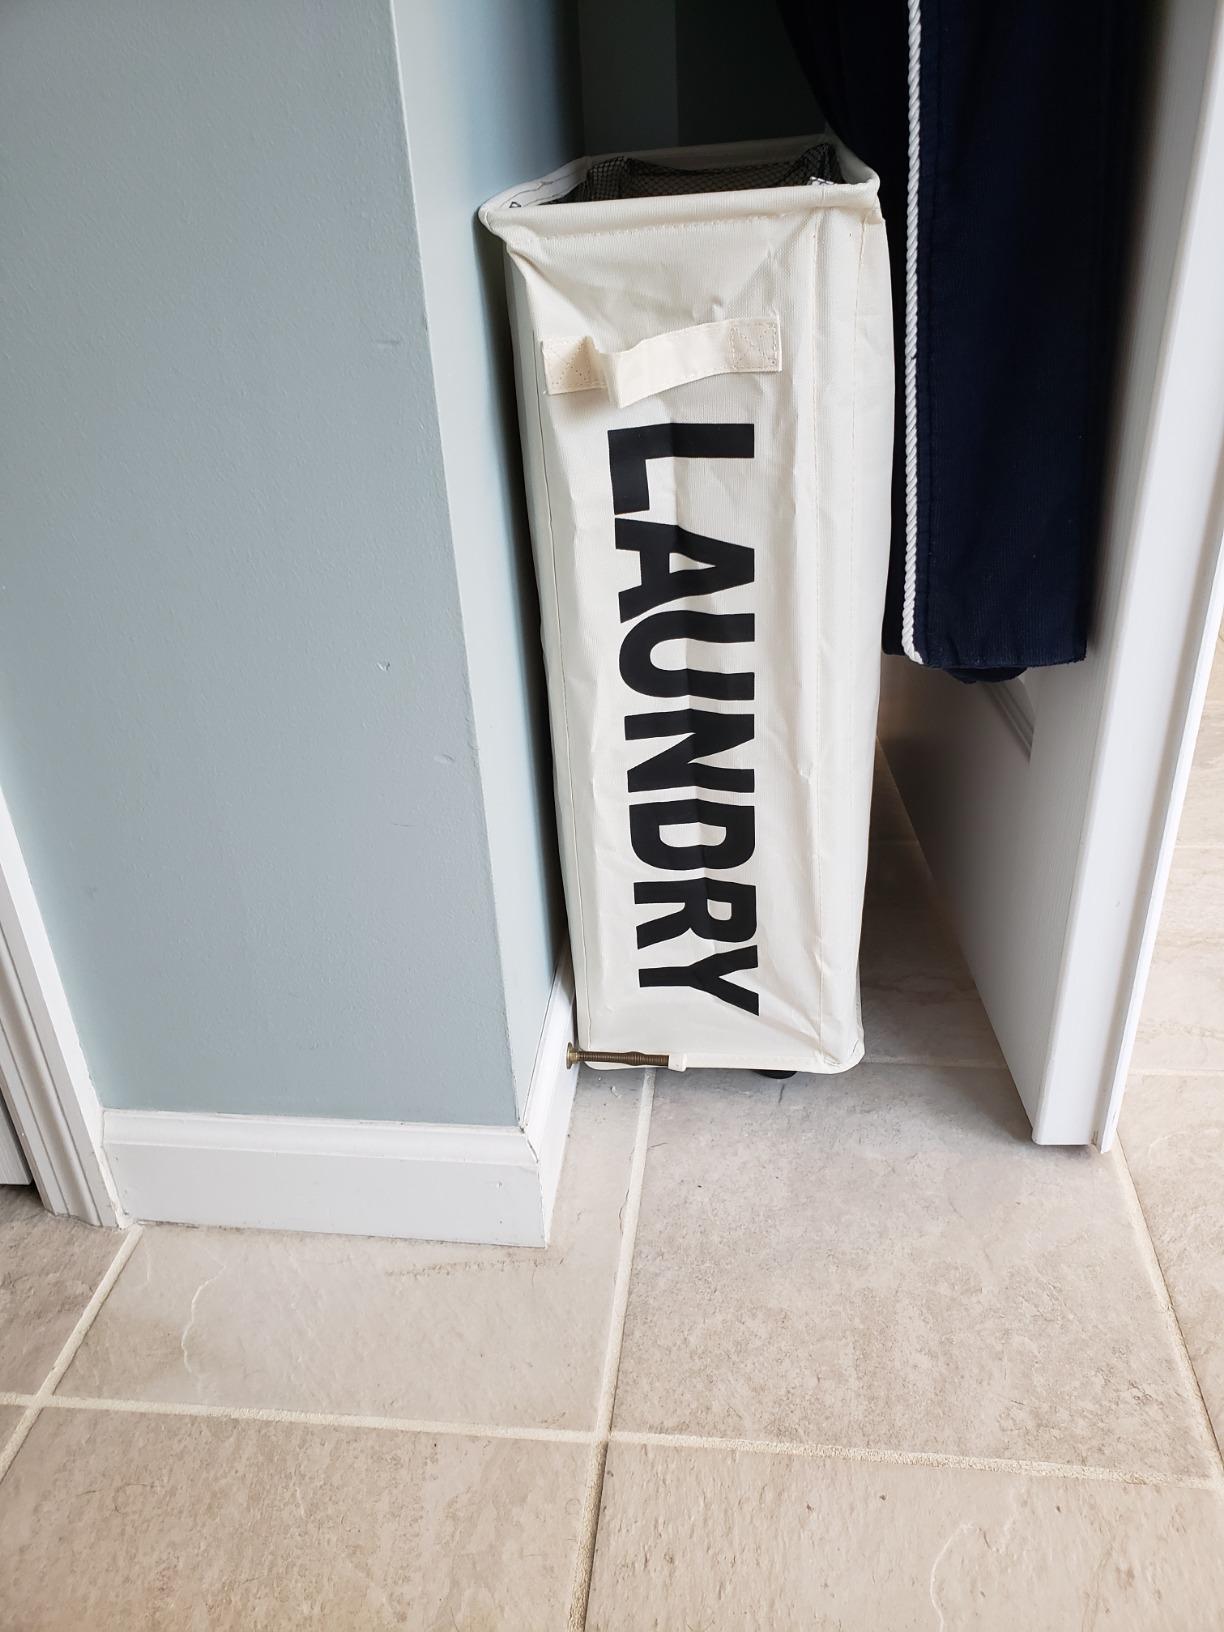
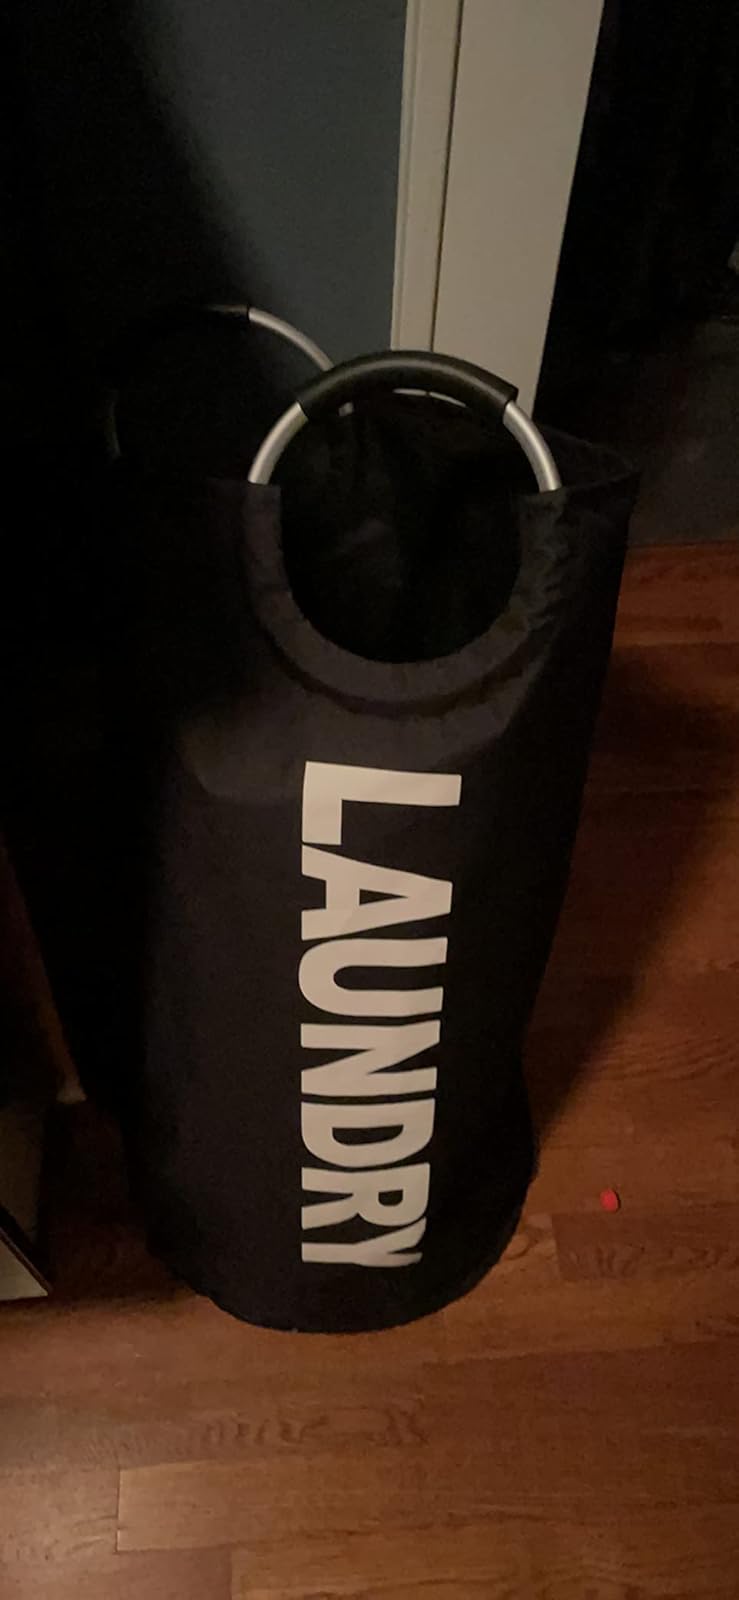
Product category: items_hamper
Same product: no